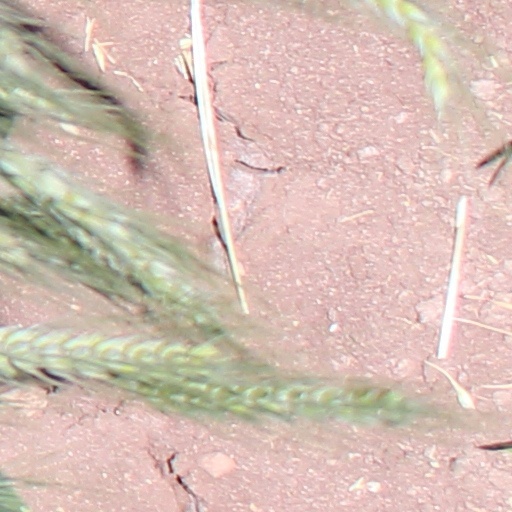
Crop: wheat